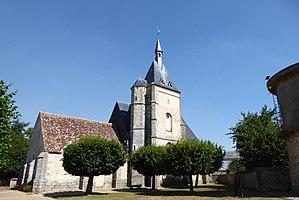
Façade sud de l'église Saint-Rémi, à droite la pompe et l'ancien château d'eau, Le Boullay-Mivoye, Eure-et-Loir (France).
L'église Saint-Rémi du Boullay-Mivoye est une église catholique dédiée à saint Rémi, située sur la commune française du Boullay-Mivoye, dans l'arrondissement de Dreux du département d'Eure-et-Loir.
Le Boullay-Mivoye est une commune française située dans le département d'Eure-et-Loir en région Centre-Val de Loire.